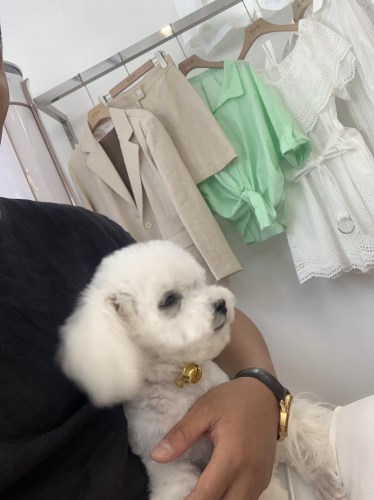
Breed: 3083-n000117-Bichon_Frise